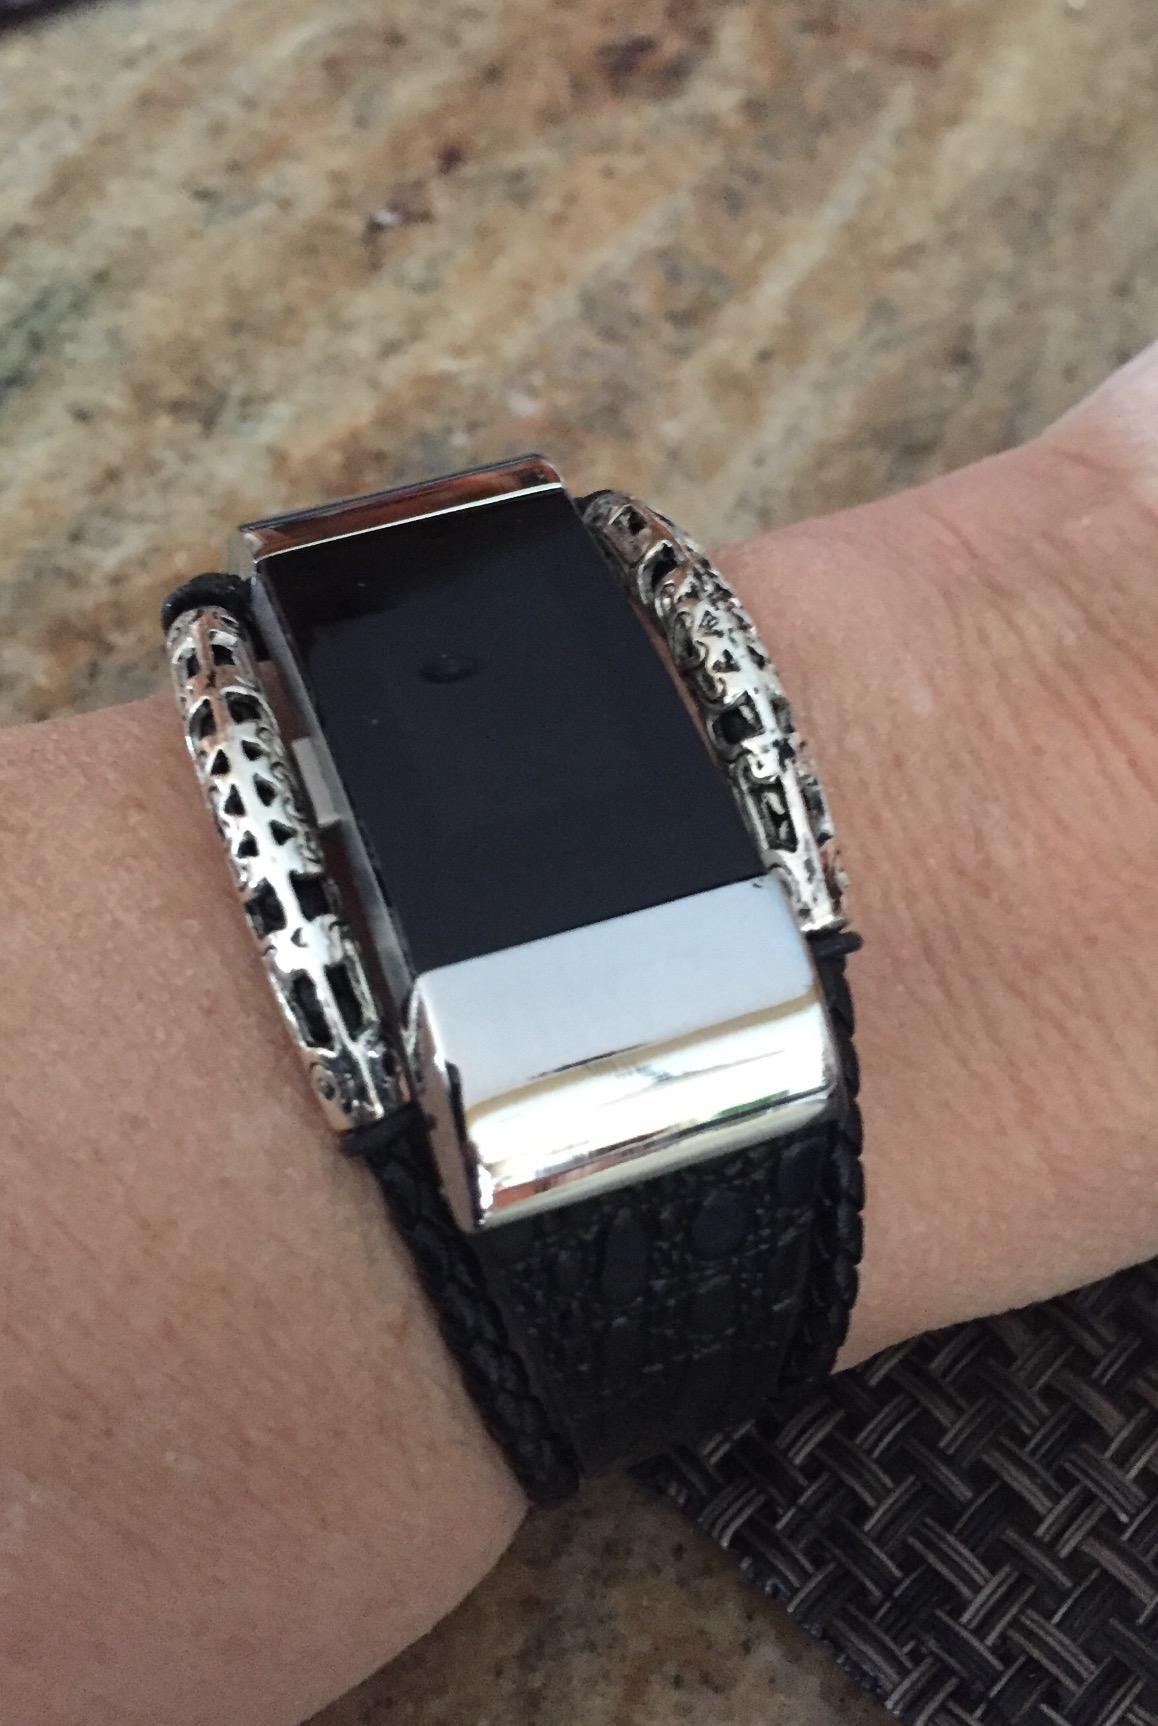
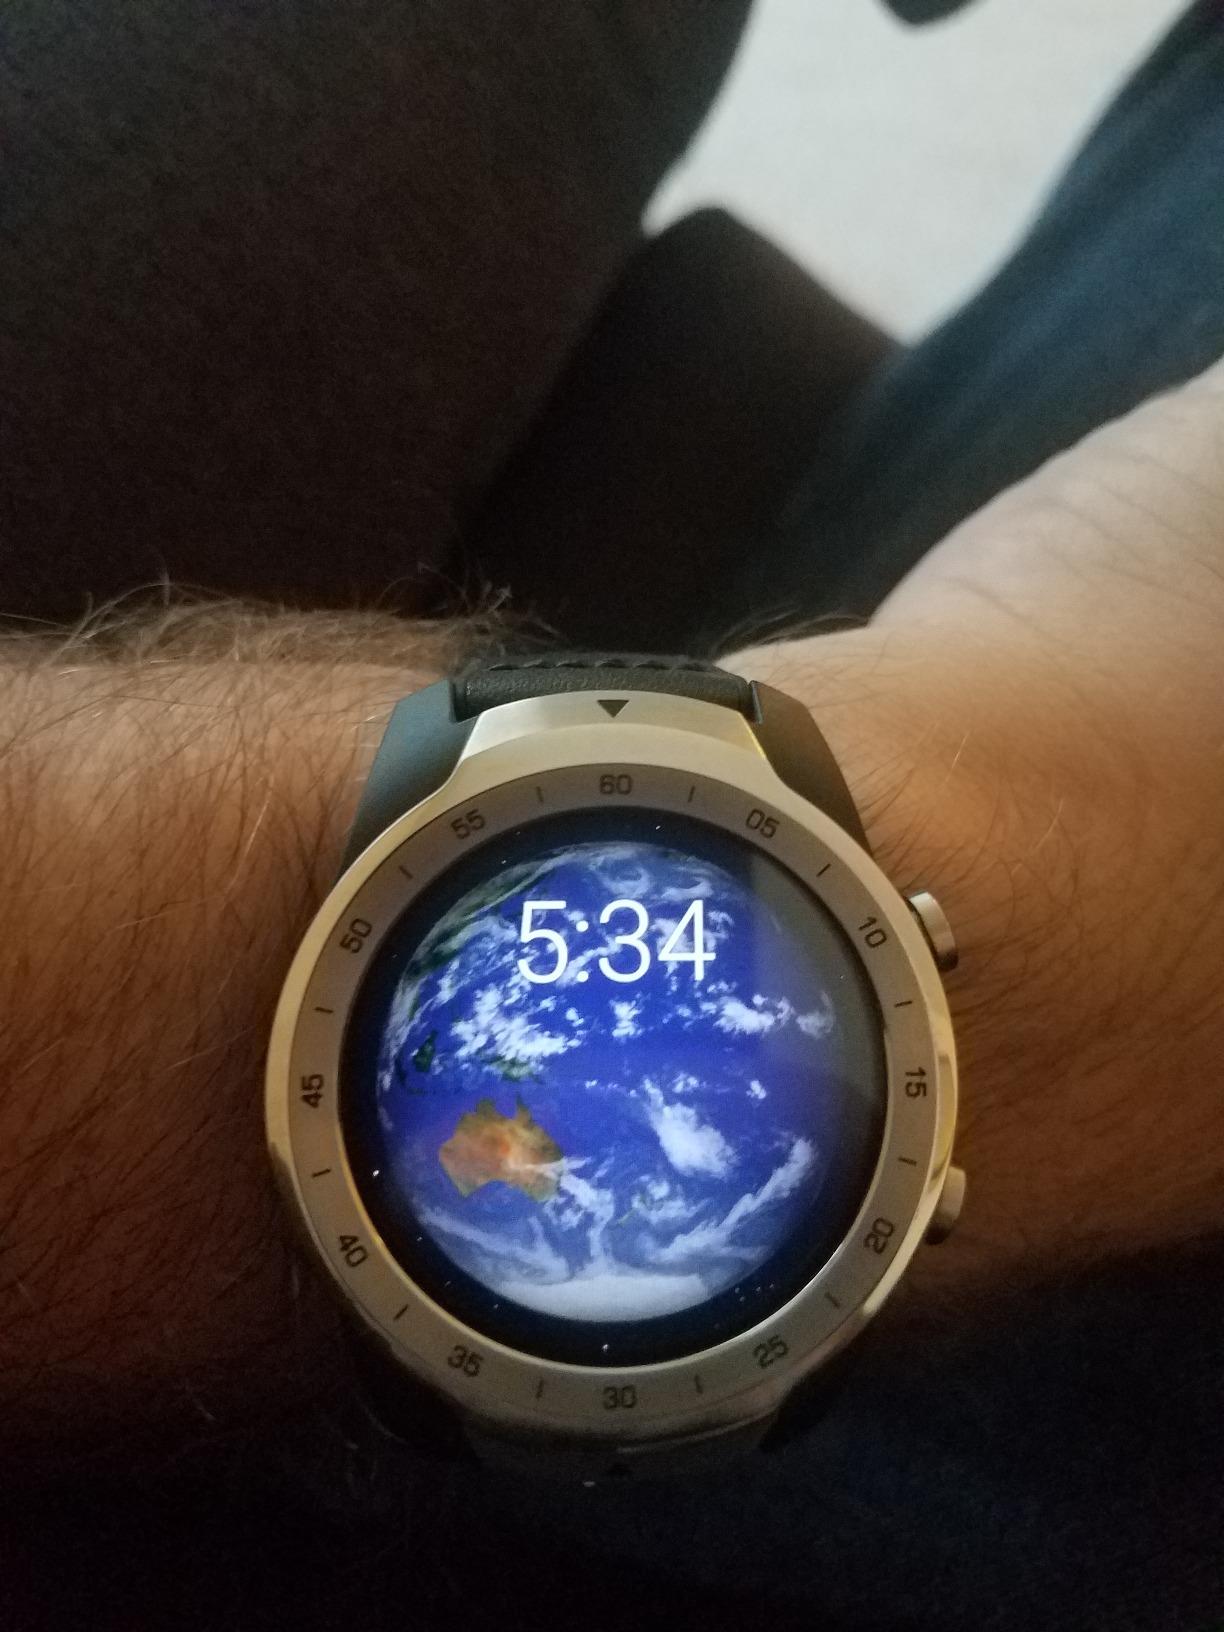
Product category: smartwatch
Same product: no